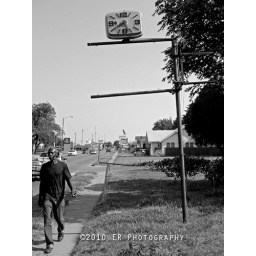
Guy walking by old sign in Wichita, Kansas during our Flickr group photowalk on Saturday.